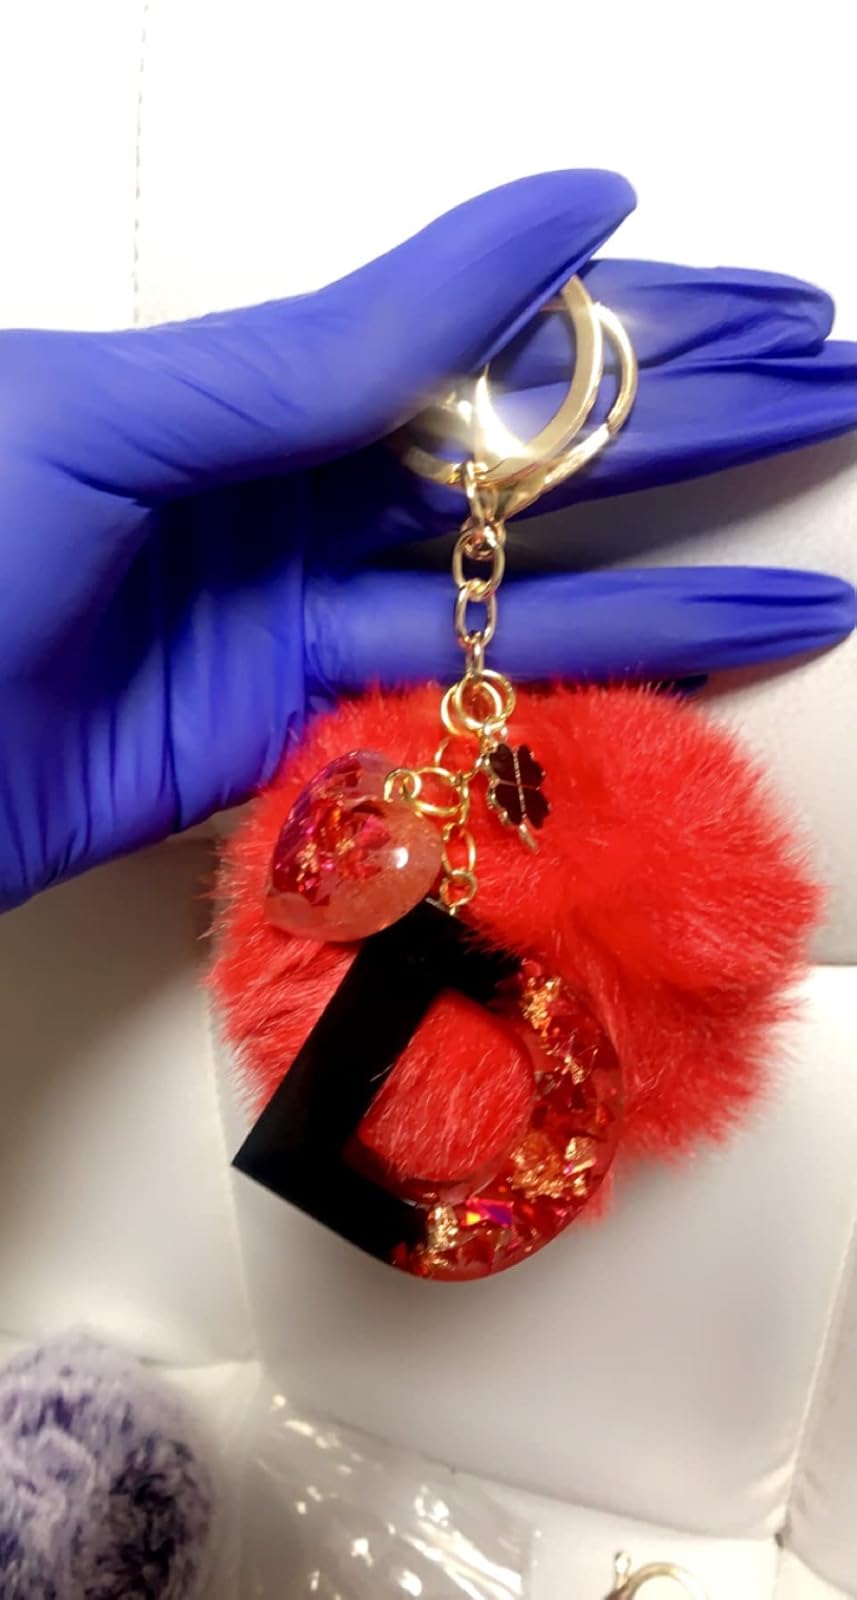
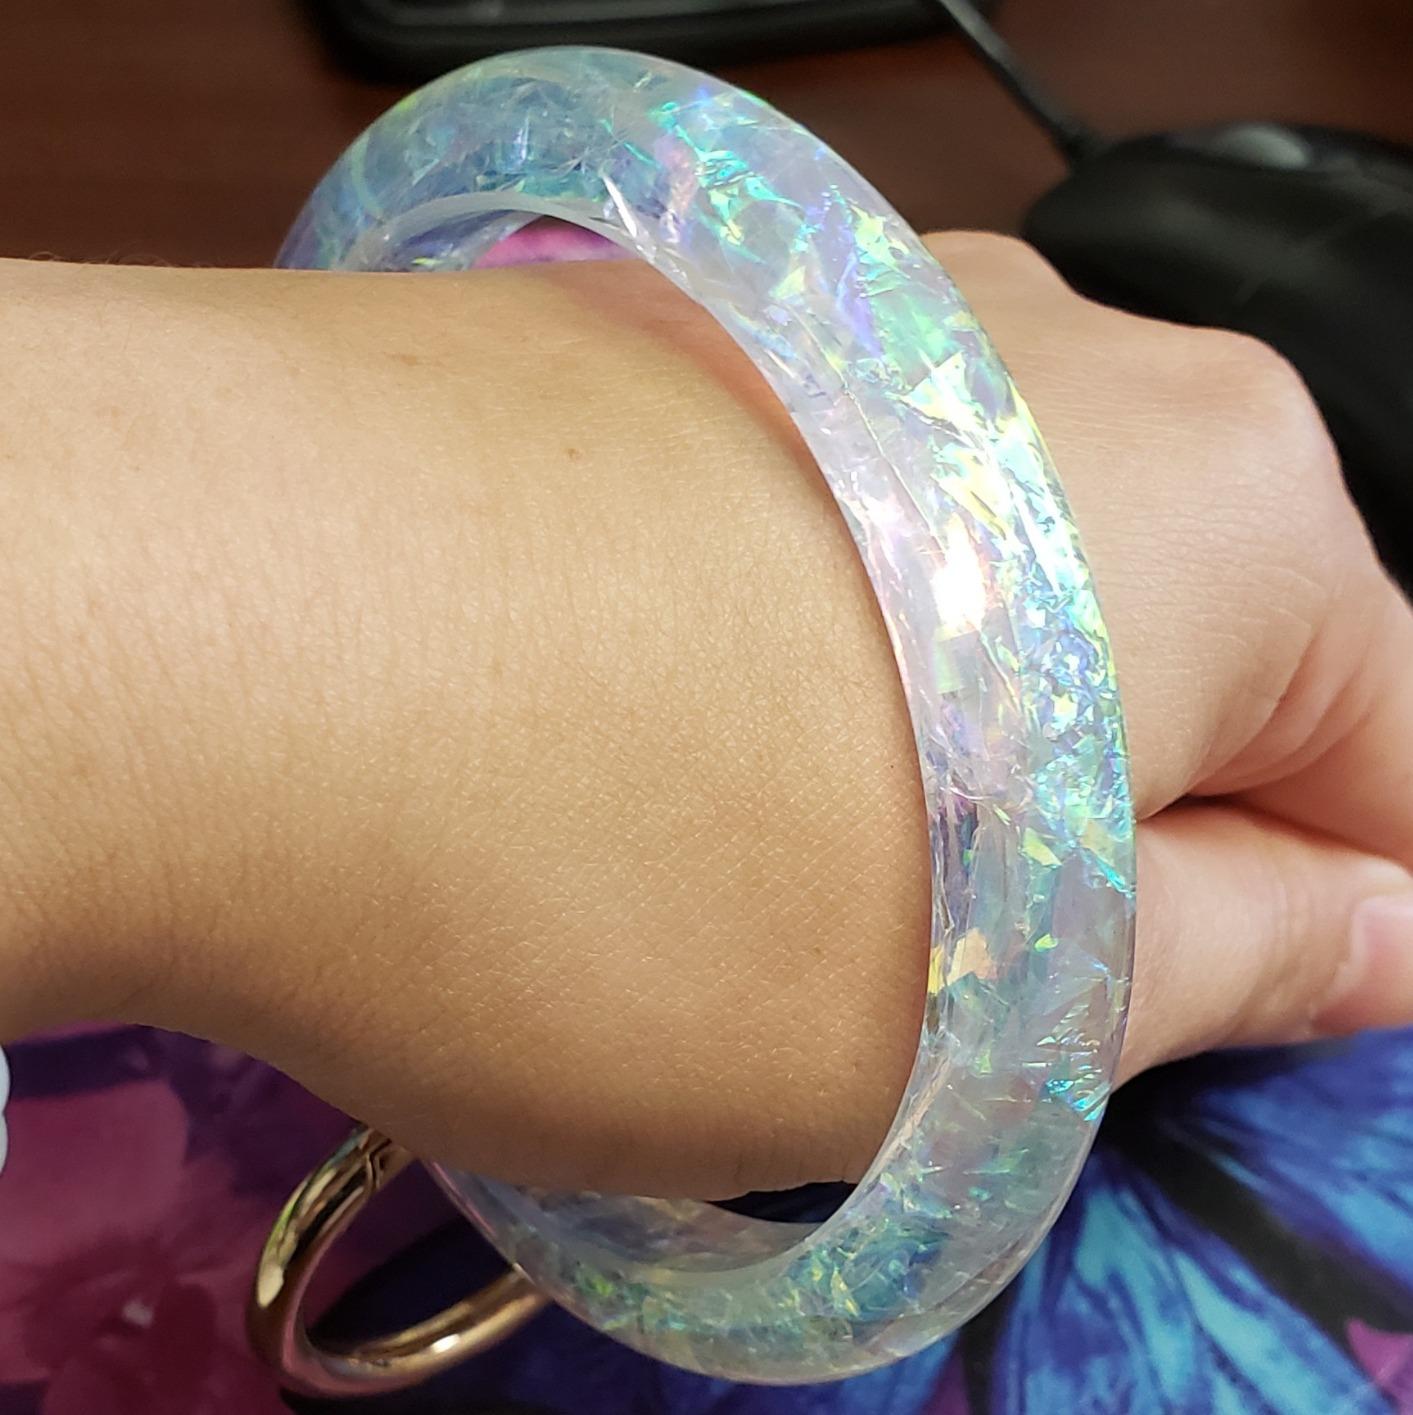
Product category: accessories_keychain
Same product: no